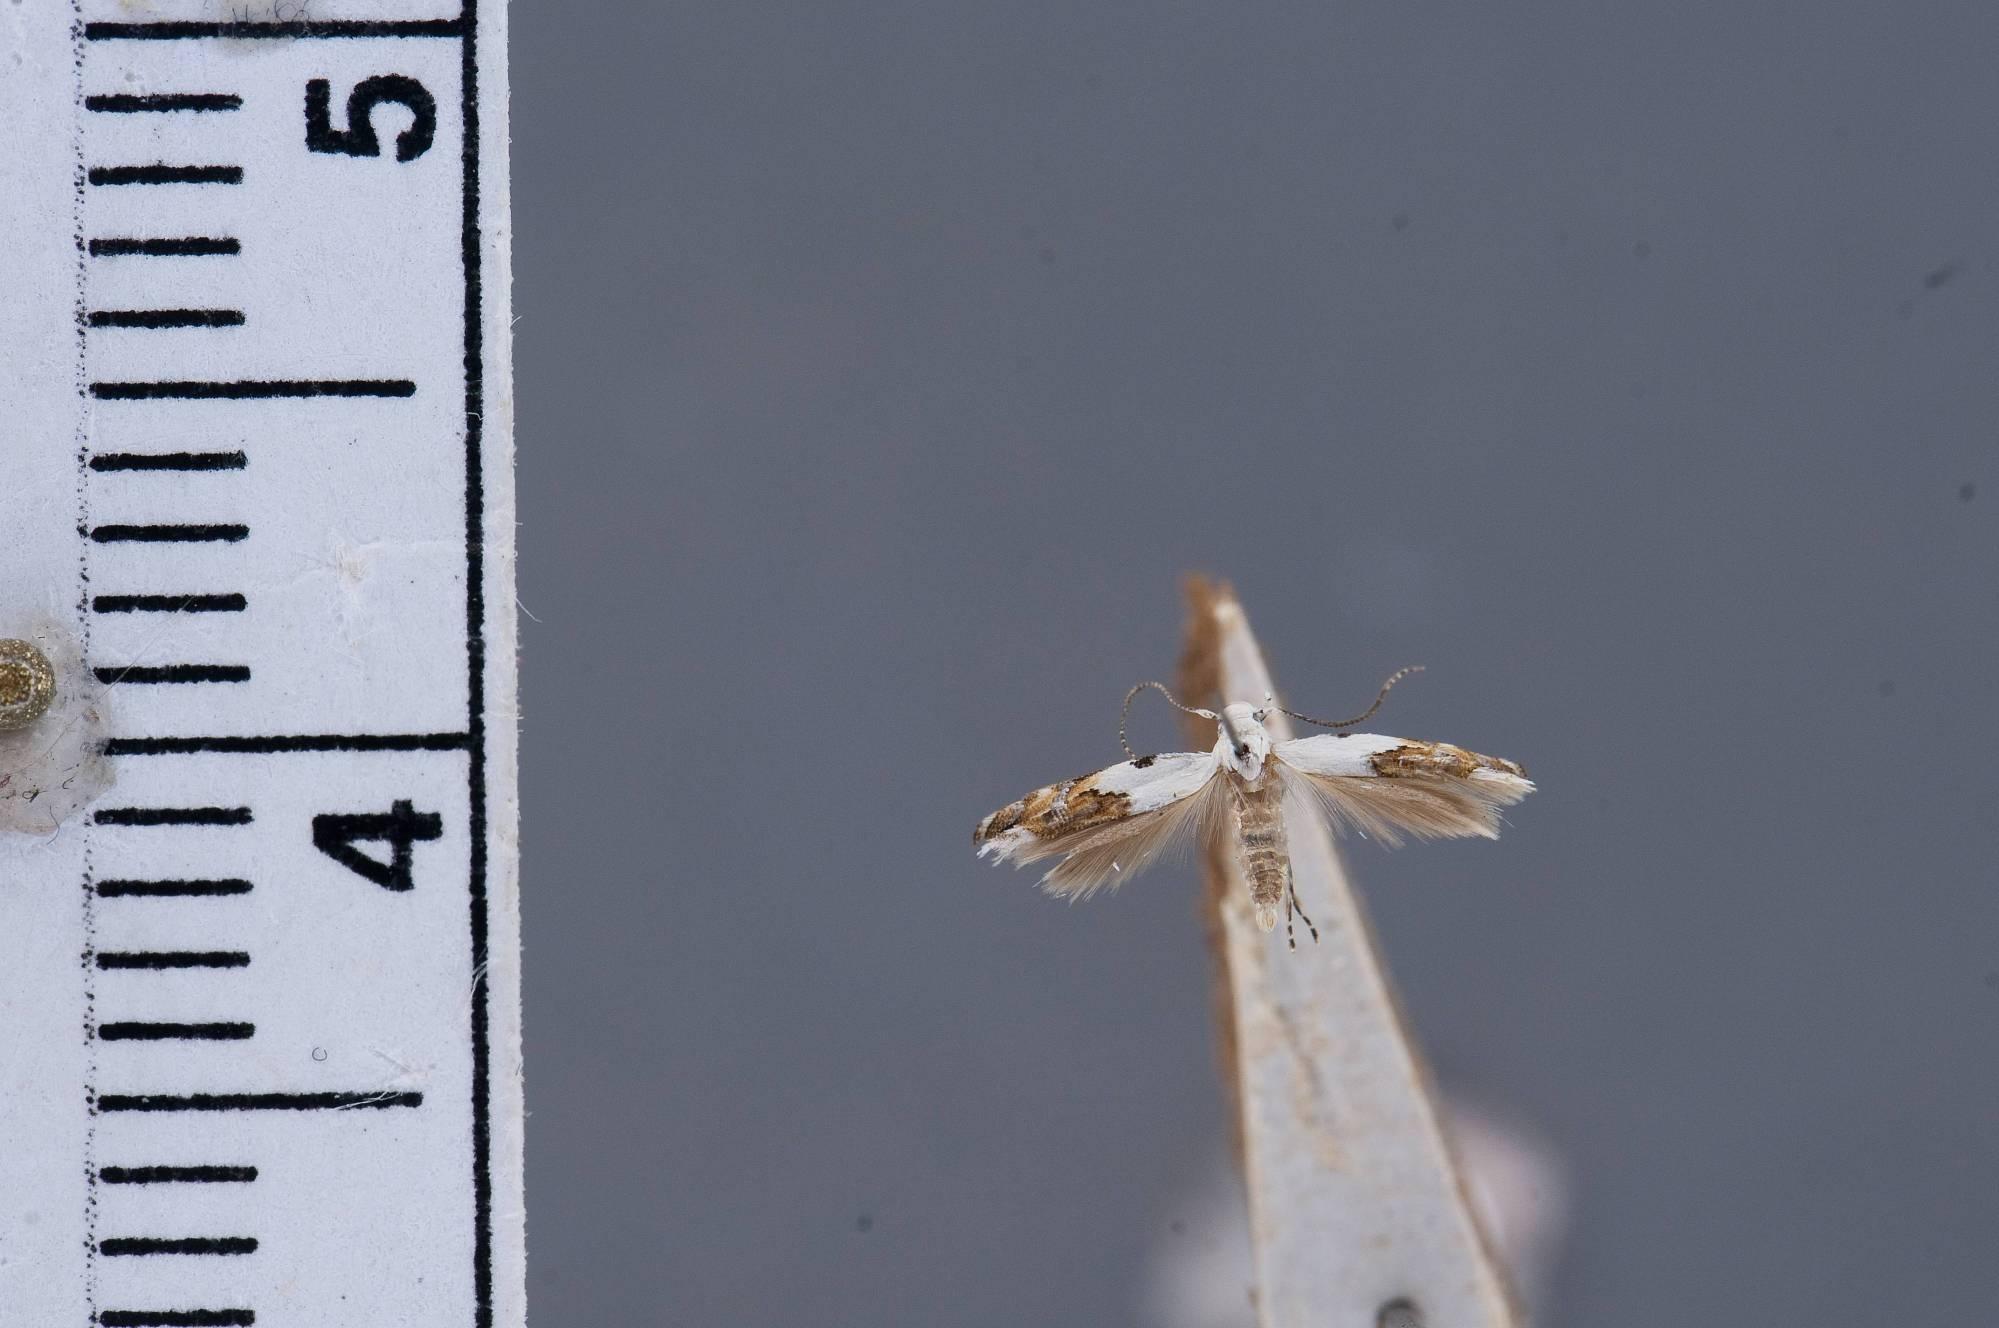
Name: Mompha bottimeri
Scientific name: Mompha bottimeri Busck, 1940
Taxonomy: Animalia, Arthropoda, Insecta, Lepidoptera, Glossata, Momphidae, Momphinae
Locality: Gainesville, Alachua, Florida, United States
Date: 29 May 1937